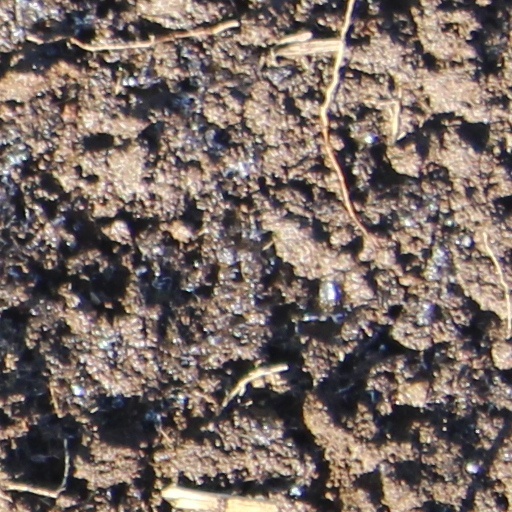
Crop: wheat